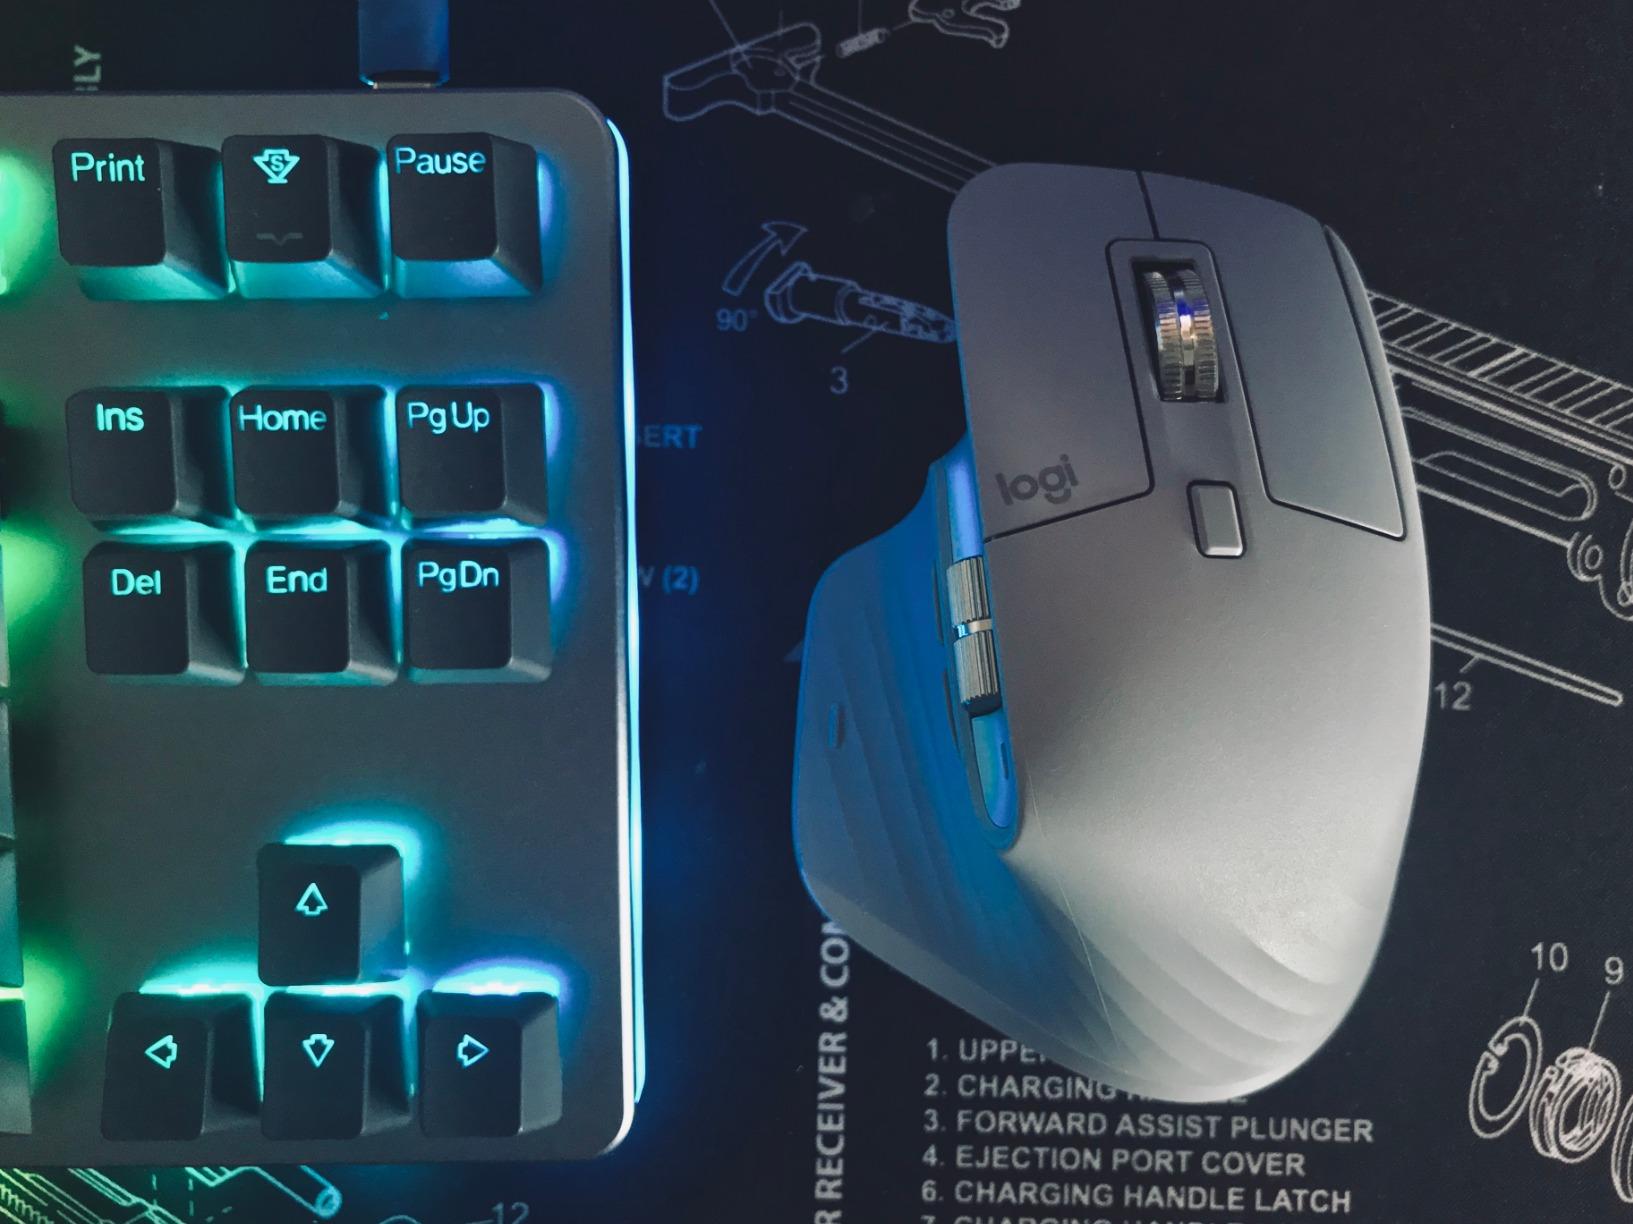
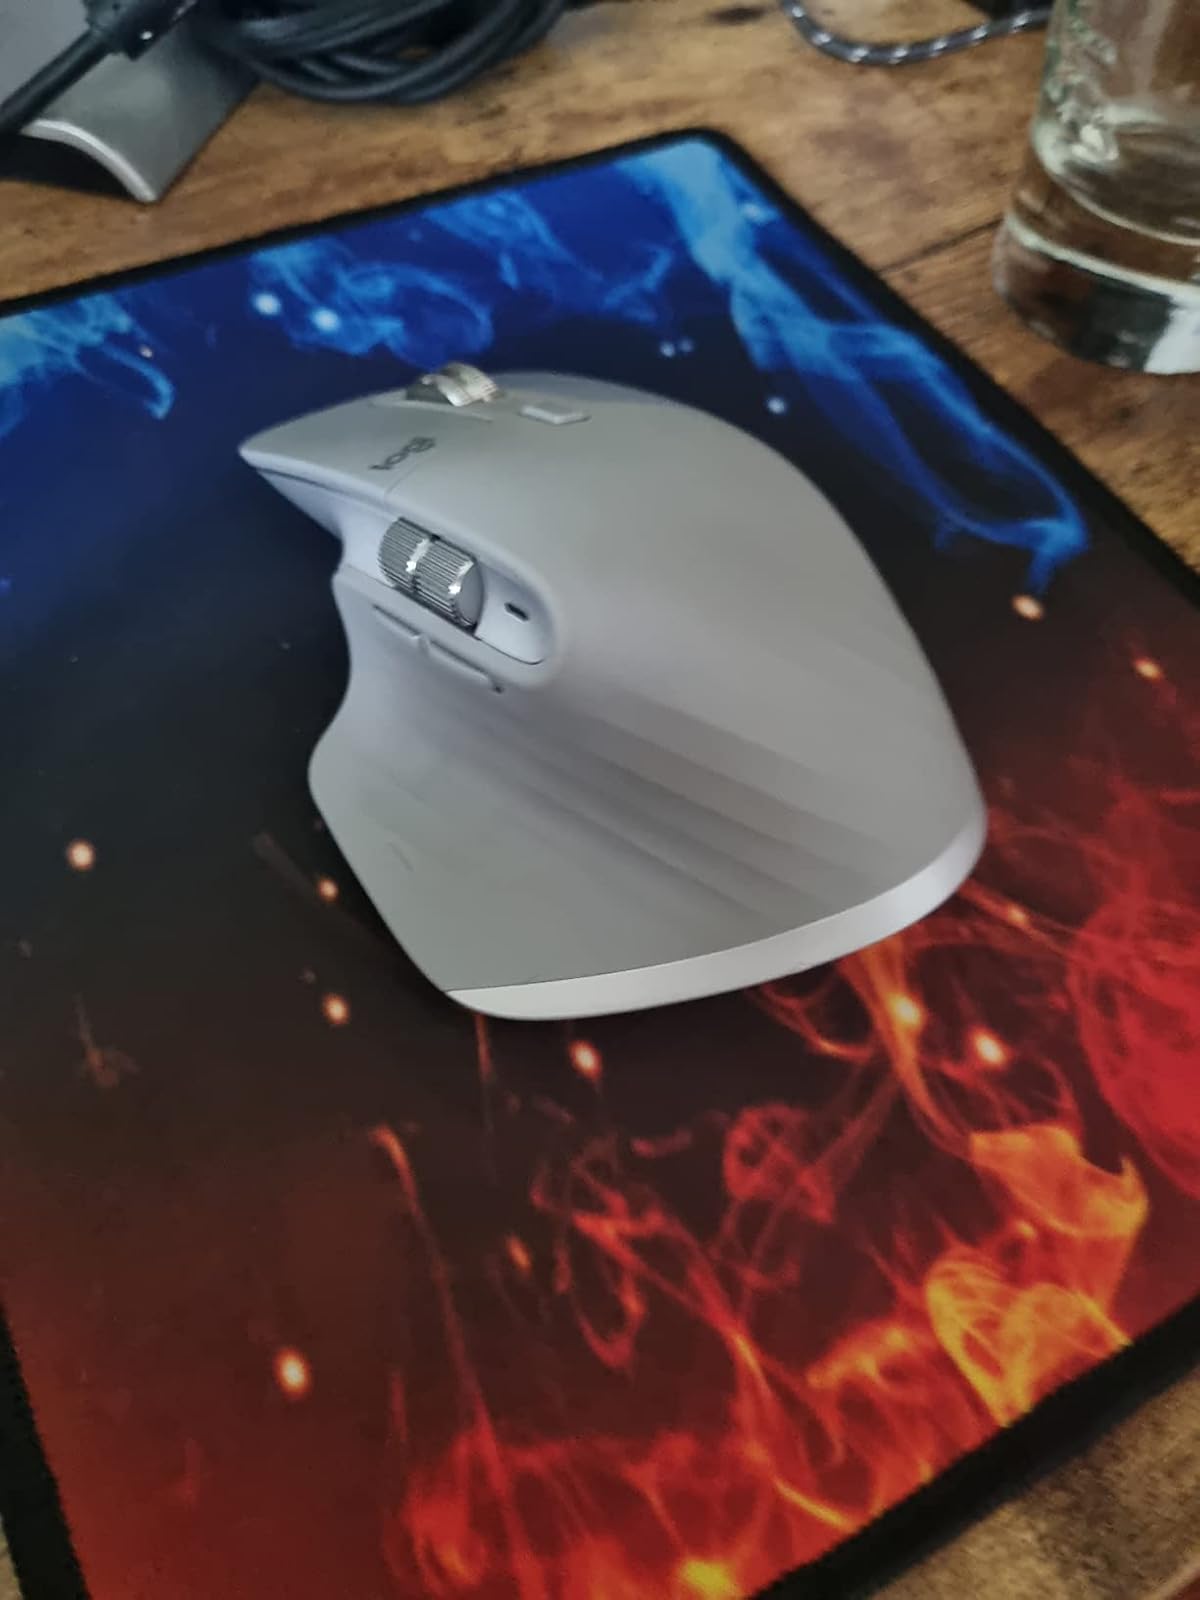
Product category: mouse
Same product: yes